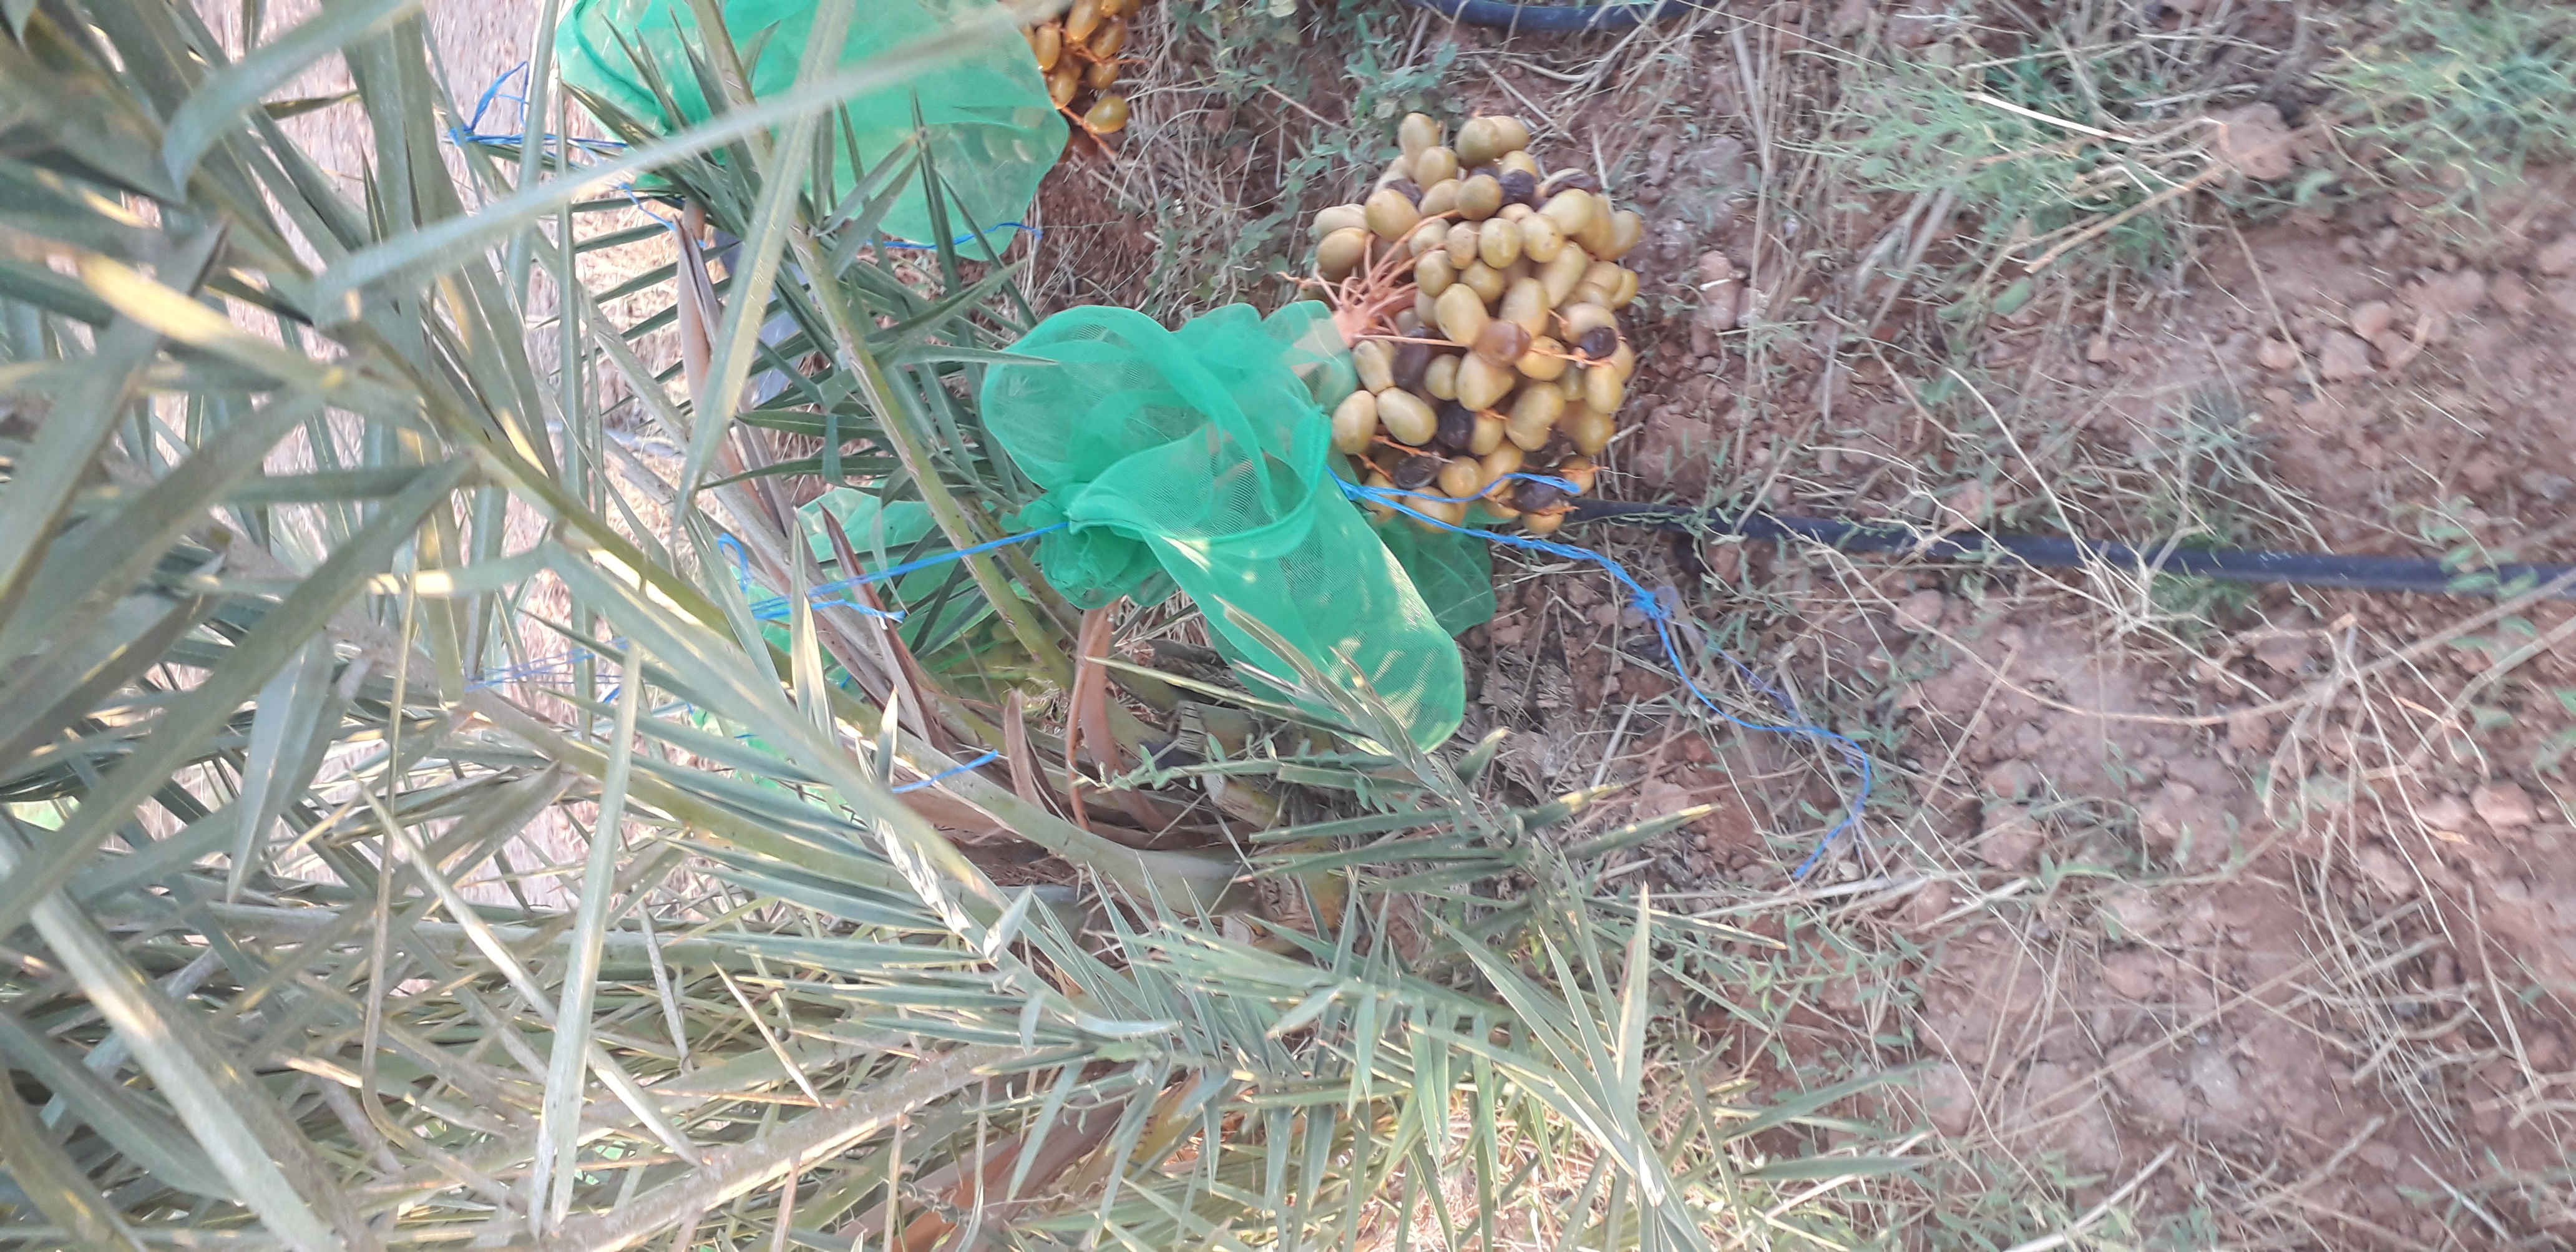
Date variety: Boufagous